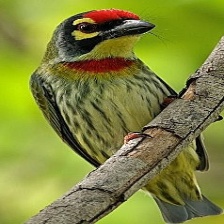
Species: COPPERSMITH BARBET
Scientific name: MEGALAIMA HAEMACEPHALA